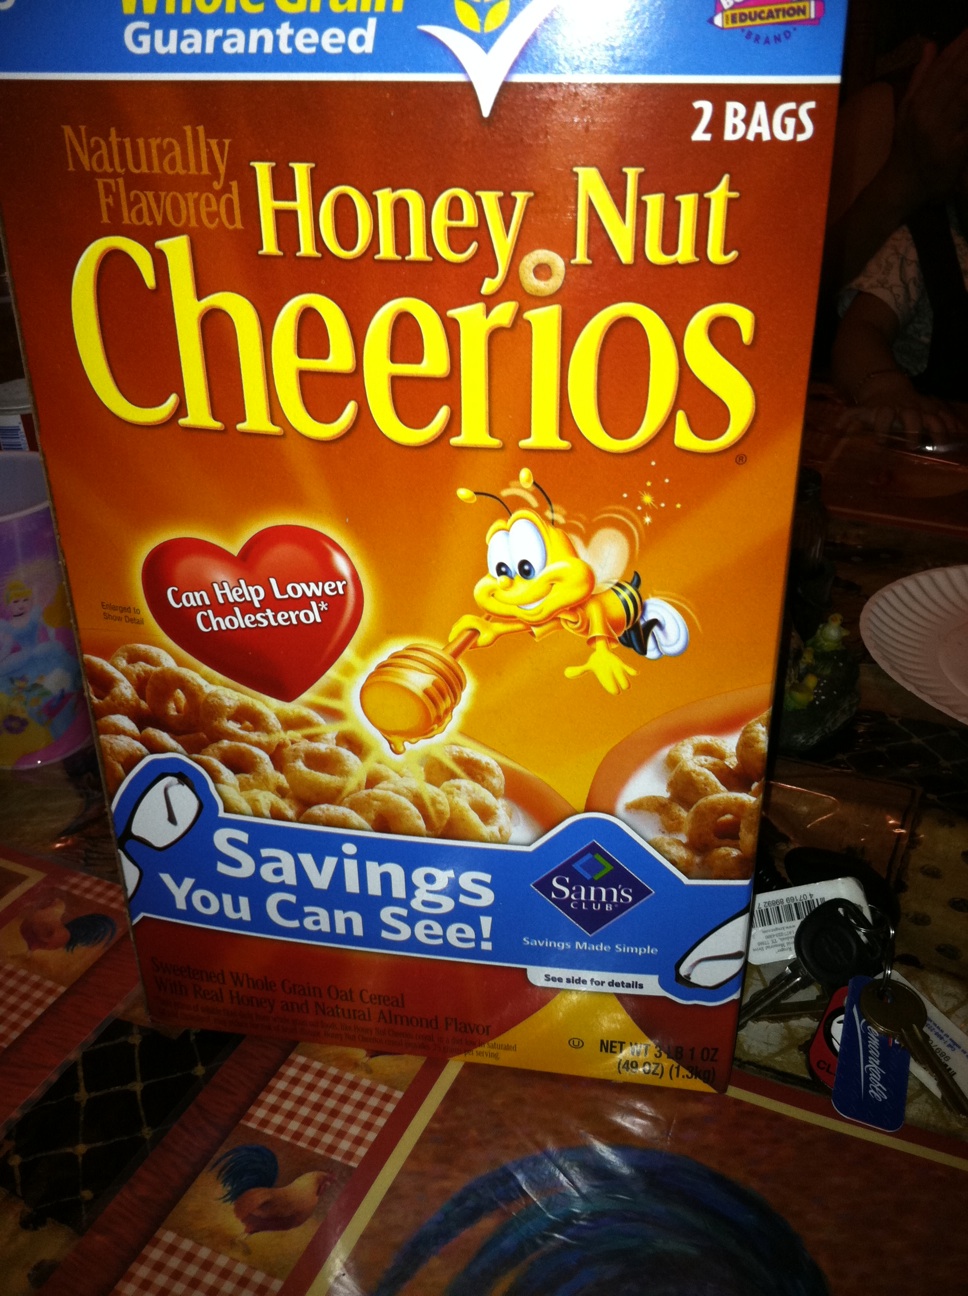Question: What cereal is this?
Answer: honey nut cheerios